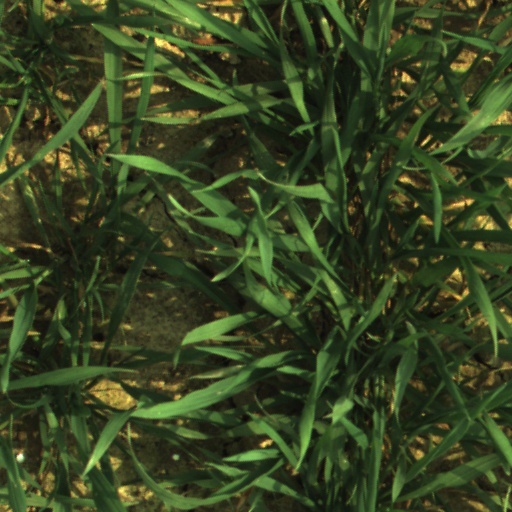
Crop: wheat